Orlando Calixte

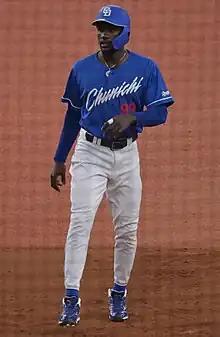
Calixte with the Chunichi Dragons in 2023

Orlando Calixte (born February 3, 1992) is a Dominican professional baseball outfielder and shortstop for the Chunichi Dragons of Nippon Professional Baseball (NPB). He has previously played in Major League Baseball (MLB) for the Kansas City Royals and San Francisco Giants.